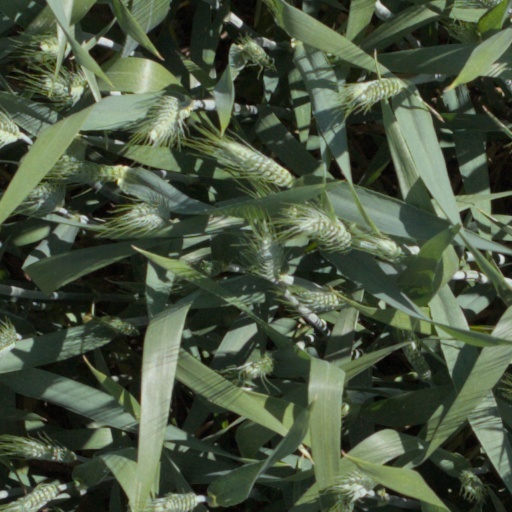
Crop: wheat